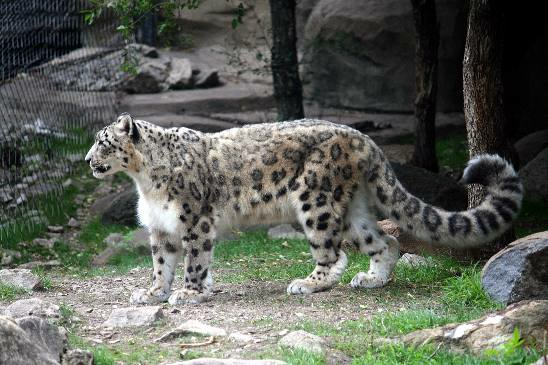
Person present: No